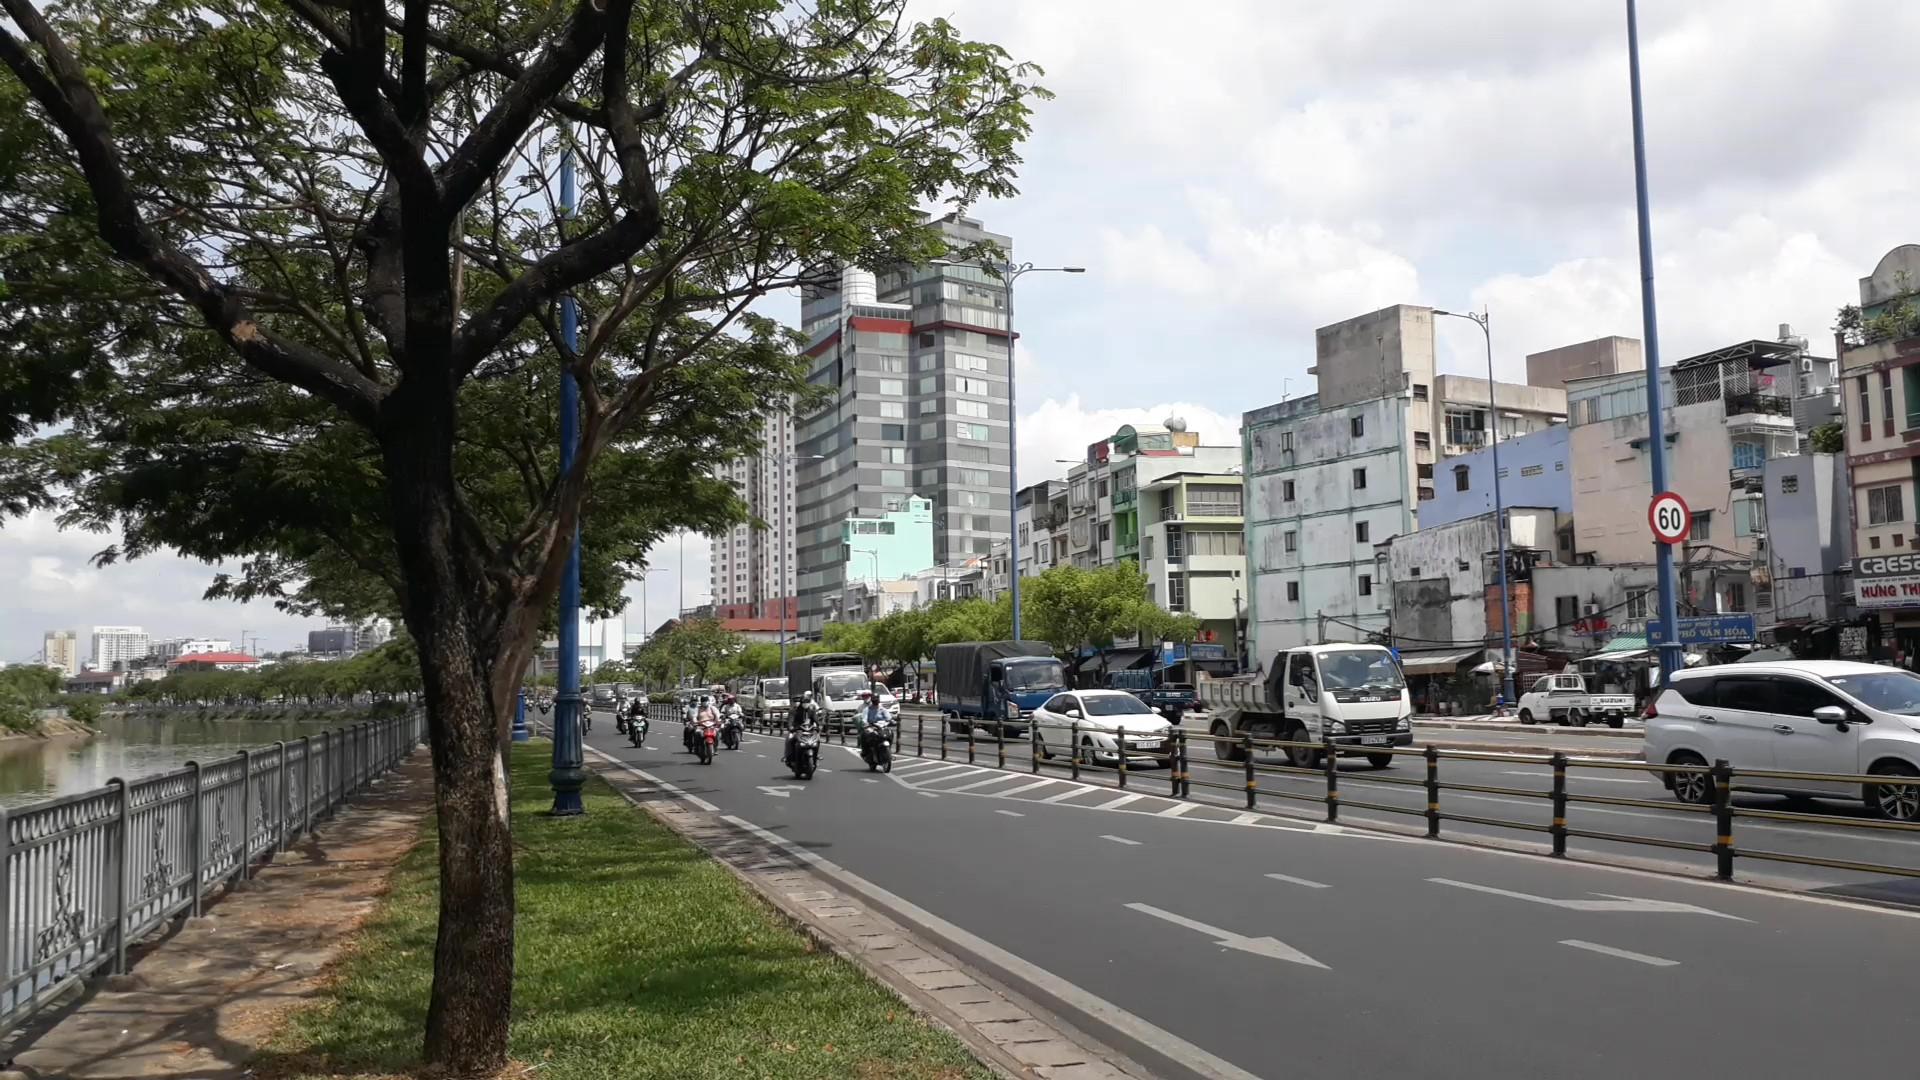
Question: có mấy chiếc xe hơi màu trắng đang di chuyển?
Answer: có hai chiếc xe hơi màu trắng đang di chuyển